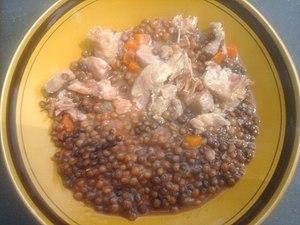
Petit salé aux lentilles.
En gastronomie, le petit salé désigne certains morceaux de viande de porc conservés dans le sel.